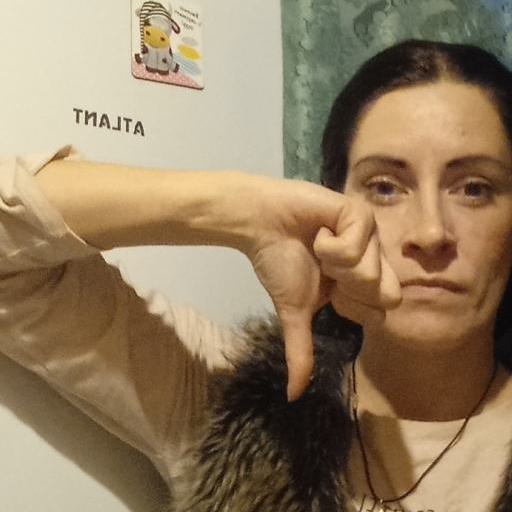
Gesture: dislike